Bring Your Own Brigade

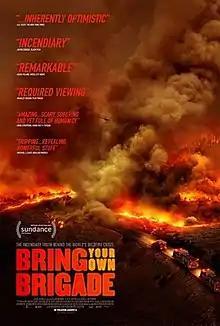
Promotional release poster

Bring Your Own Brigade is a 2021 American documentary film, written, directed, and produced by Lucy Walker. It follows the aftermath of the Camp Fire (2018), the deadliest and most destructive wildfire in California's history.